SEAT Ronda

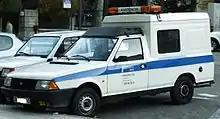
Emelba also built a boxy commercial van version of the Ronda

1982 saw the end of almost 30 years of co-operation between SEAT and the automaker Fiat. In order to conform with the end of partnership agreement signed by the two automakers, SEAT had to quickly restyle its entire model range to be able to offer its models on sale, distinguishing its cars from those of the Italian firm. This was marked by a change in SEAT's brand logo and the first car launched without Fiat involvement, the SEAT Ronda, appeared that same year.